Russia men's national ice hockey team

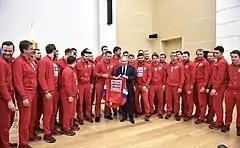
Russian players met with President Vladimir Putin on 31 January 2018, prior to their departure to South Korea

In 2018, the Russian Olympic Committee was disqualified by the International Olympic Committee for doping, but the Russian players were cleared to participate by the IOC under the Olympic flag as the Olympic Athletes from Russia (OAR) using professional Russian hockey players with no previous drug violations and a consistent history of drug testing. Like the rest of the Olympic hockey teams in 2018, the Russian team could not use NHL players due to the league's prohibiting player participation in the Olympics. As a result, the team relied on players from the KHL (15 from a reigning champion, SKA Saint Petersburg, 8 from CSKA Moscow and 2 from Metallurg Magnitogorsk).